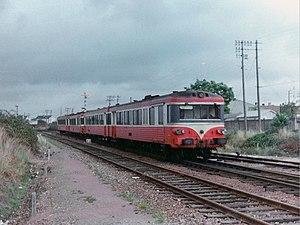
Deux X 4300 du dépôt de Tours St Pierre entrent en gare d'Illiers Combray en 1988, assurant une liaison Chartres Courtalain. Le premier est en livrée ancienne.